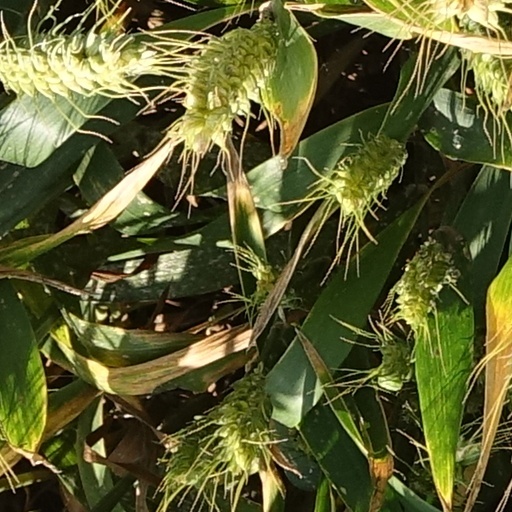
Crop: wheat